Tyrrells (crisps)

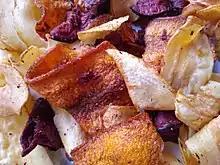
Tyrrells veg crisps

Tyrrells produces a number of different types of crisps, popcorn and tortilla. they produce 25 flavours of potato and vegetable crisps.